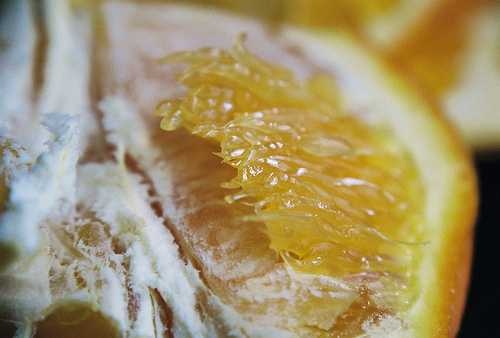
Label: Orange